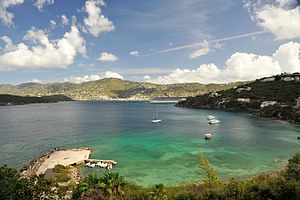
Jørgen Iversen Dyppel
Marriott Pacquereau-bugten på St. Thomas.
Jørgen Iversen Dyppel var den første guvernør på St. Thomas i Dansk Vestindien. Dyppel var guvernør i perioden 1672 til 1680.